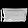
Label: Bag